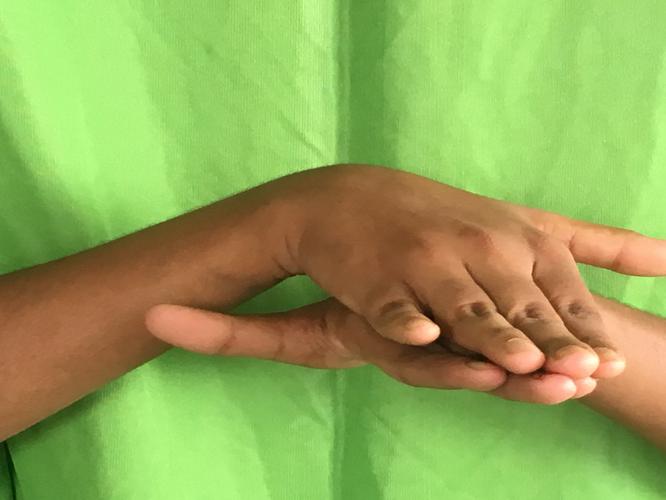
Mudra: Matsya
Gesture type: double_hand